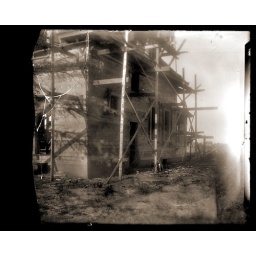
Scanned from an antique glass plate negative from around 1913.